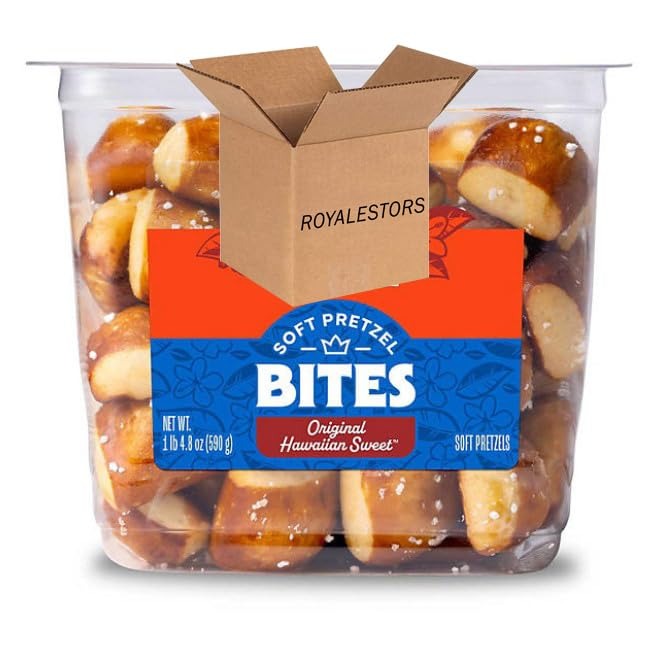
Item Name: (1-Pack) Original Sweet Soft Pretzel Bites, 20.8 oz.
Bullet Point 1: Soft & Chewy Texture: Perfectly baked for a tender, melt-in-your-mouth experience.
Bullet Point 2: Sweet & Savory Flavor: A delicious balance of sweetness and traditional pretzel taste.
Bullet Point 3: Bite-Sized Convenience: Easy to eat and perfect for on-the-go snacking.
Bullet Point 4: Versatile Snack: Great on their own or paired with dips like cheese, mustard, or chocolate.
Product Description: Indulge in the perfect blend of sweetness and softness with our Original Sweet Soft Pretzel Bites. These bite-sized treats are crafted to deliver the classic pretzel flavor you love, with a delightful hint of sweetness. Each piece is soft, chewy, and baked to golden perfection, making them an irresistible snack for any occasion. Whether you're enjoying them as a quick snack, serving them at parties, or pairing them with your favorite dips, these pretzel bites are sure to satisfy your cravings. The convenient 20.8 oz size is perfect for sharing with family and friends or keeping all to yourself!
Value: 20.8
Unit: Ounce

Price: 8.98